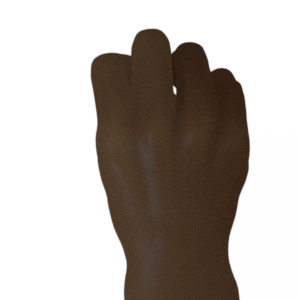
Label: rock